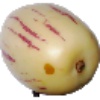
Label: Pepino 1